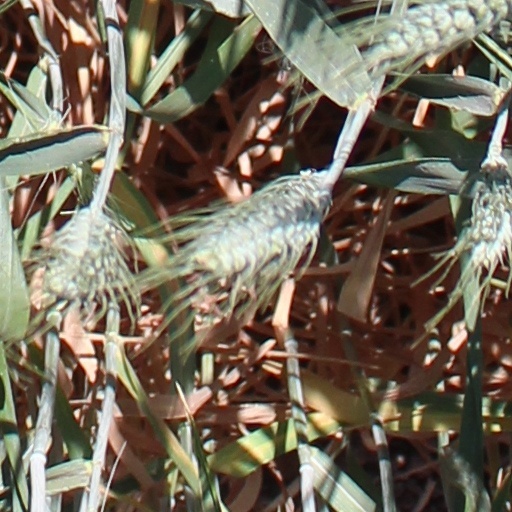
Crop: wheat